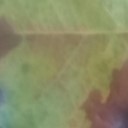
Label: Leaf_rust